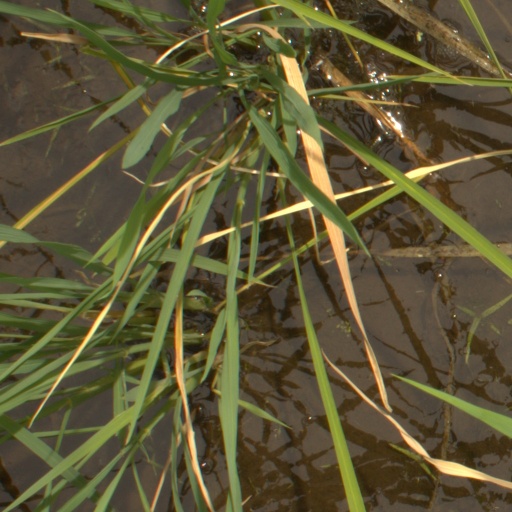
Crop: rice